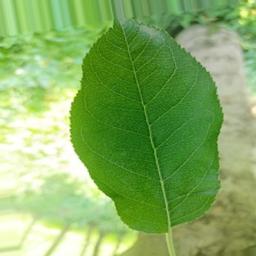
Label: Healthy